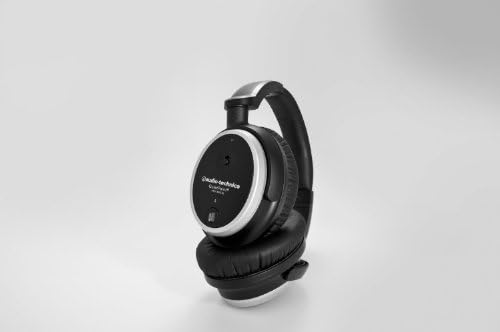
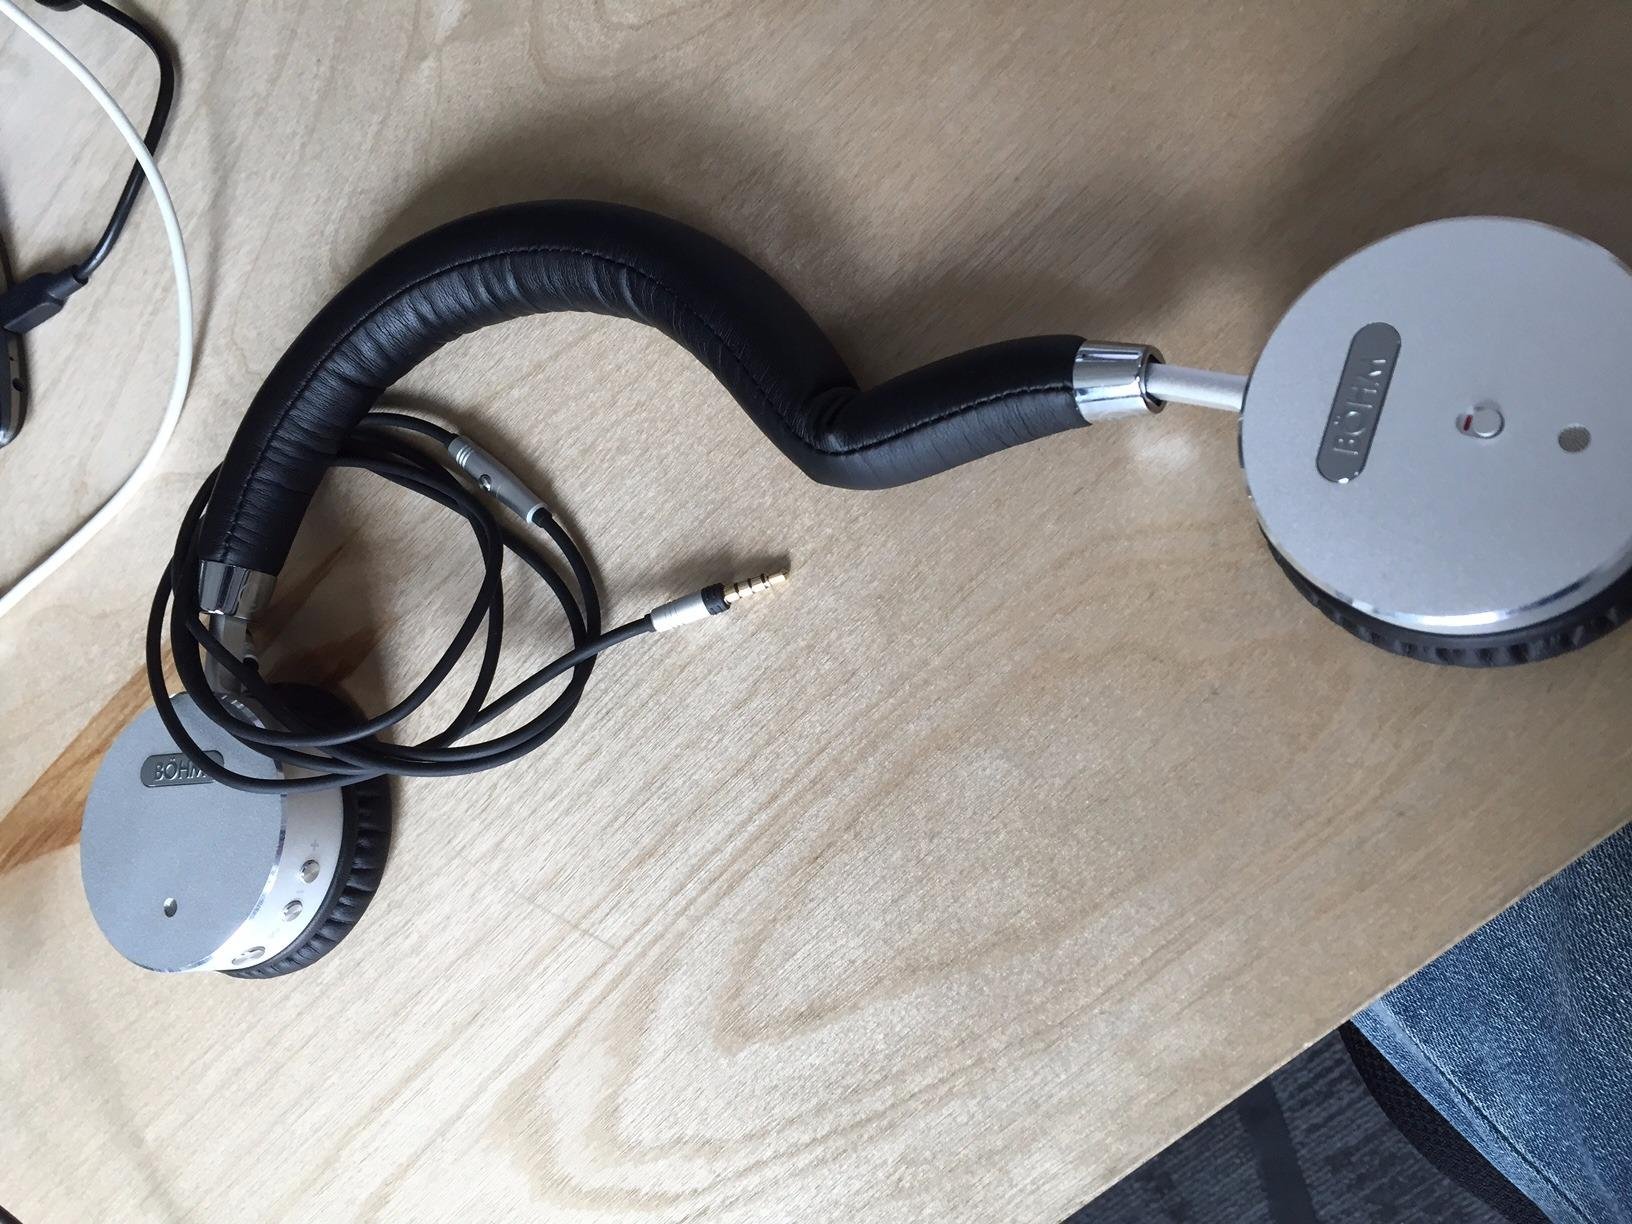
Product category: headphones
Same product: no